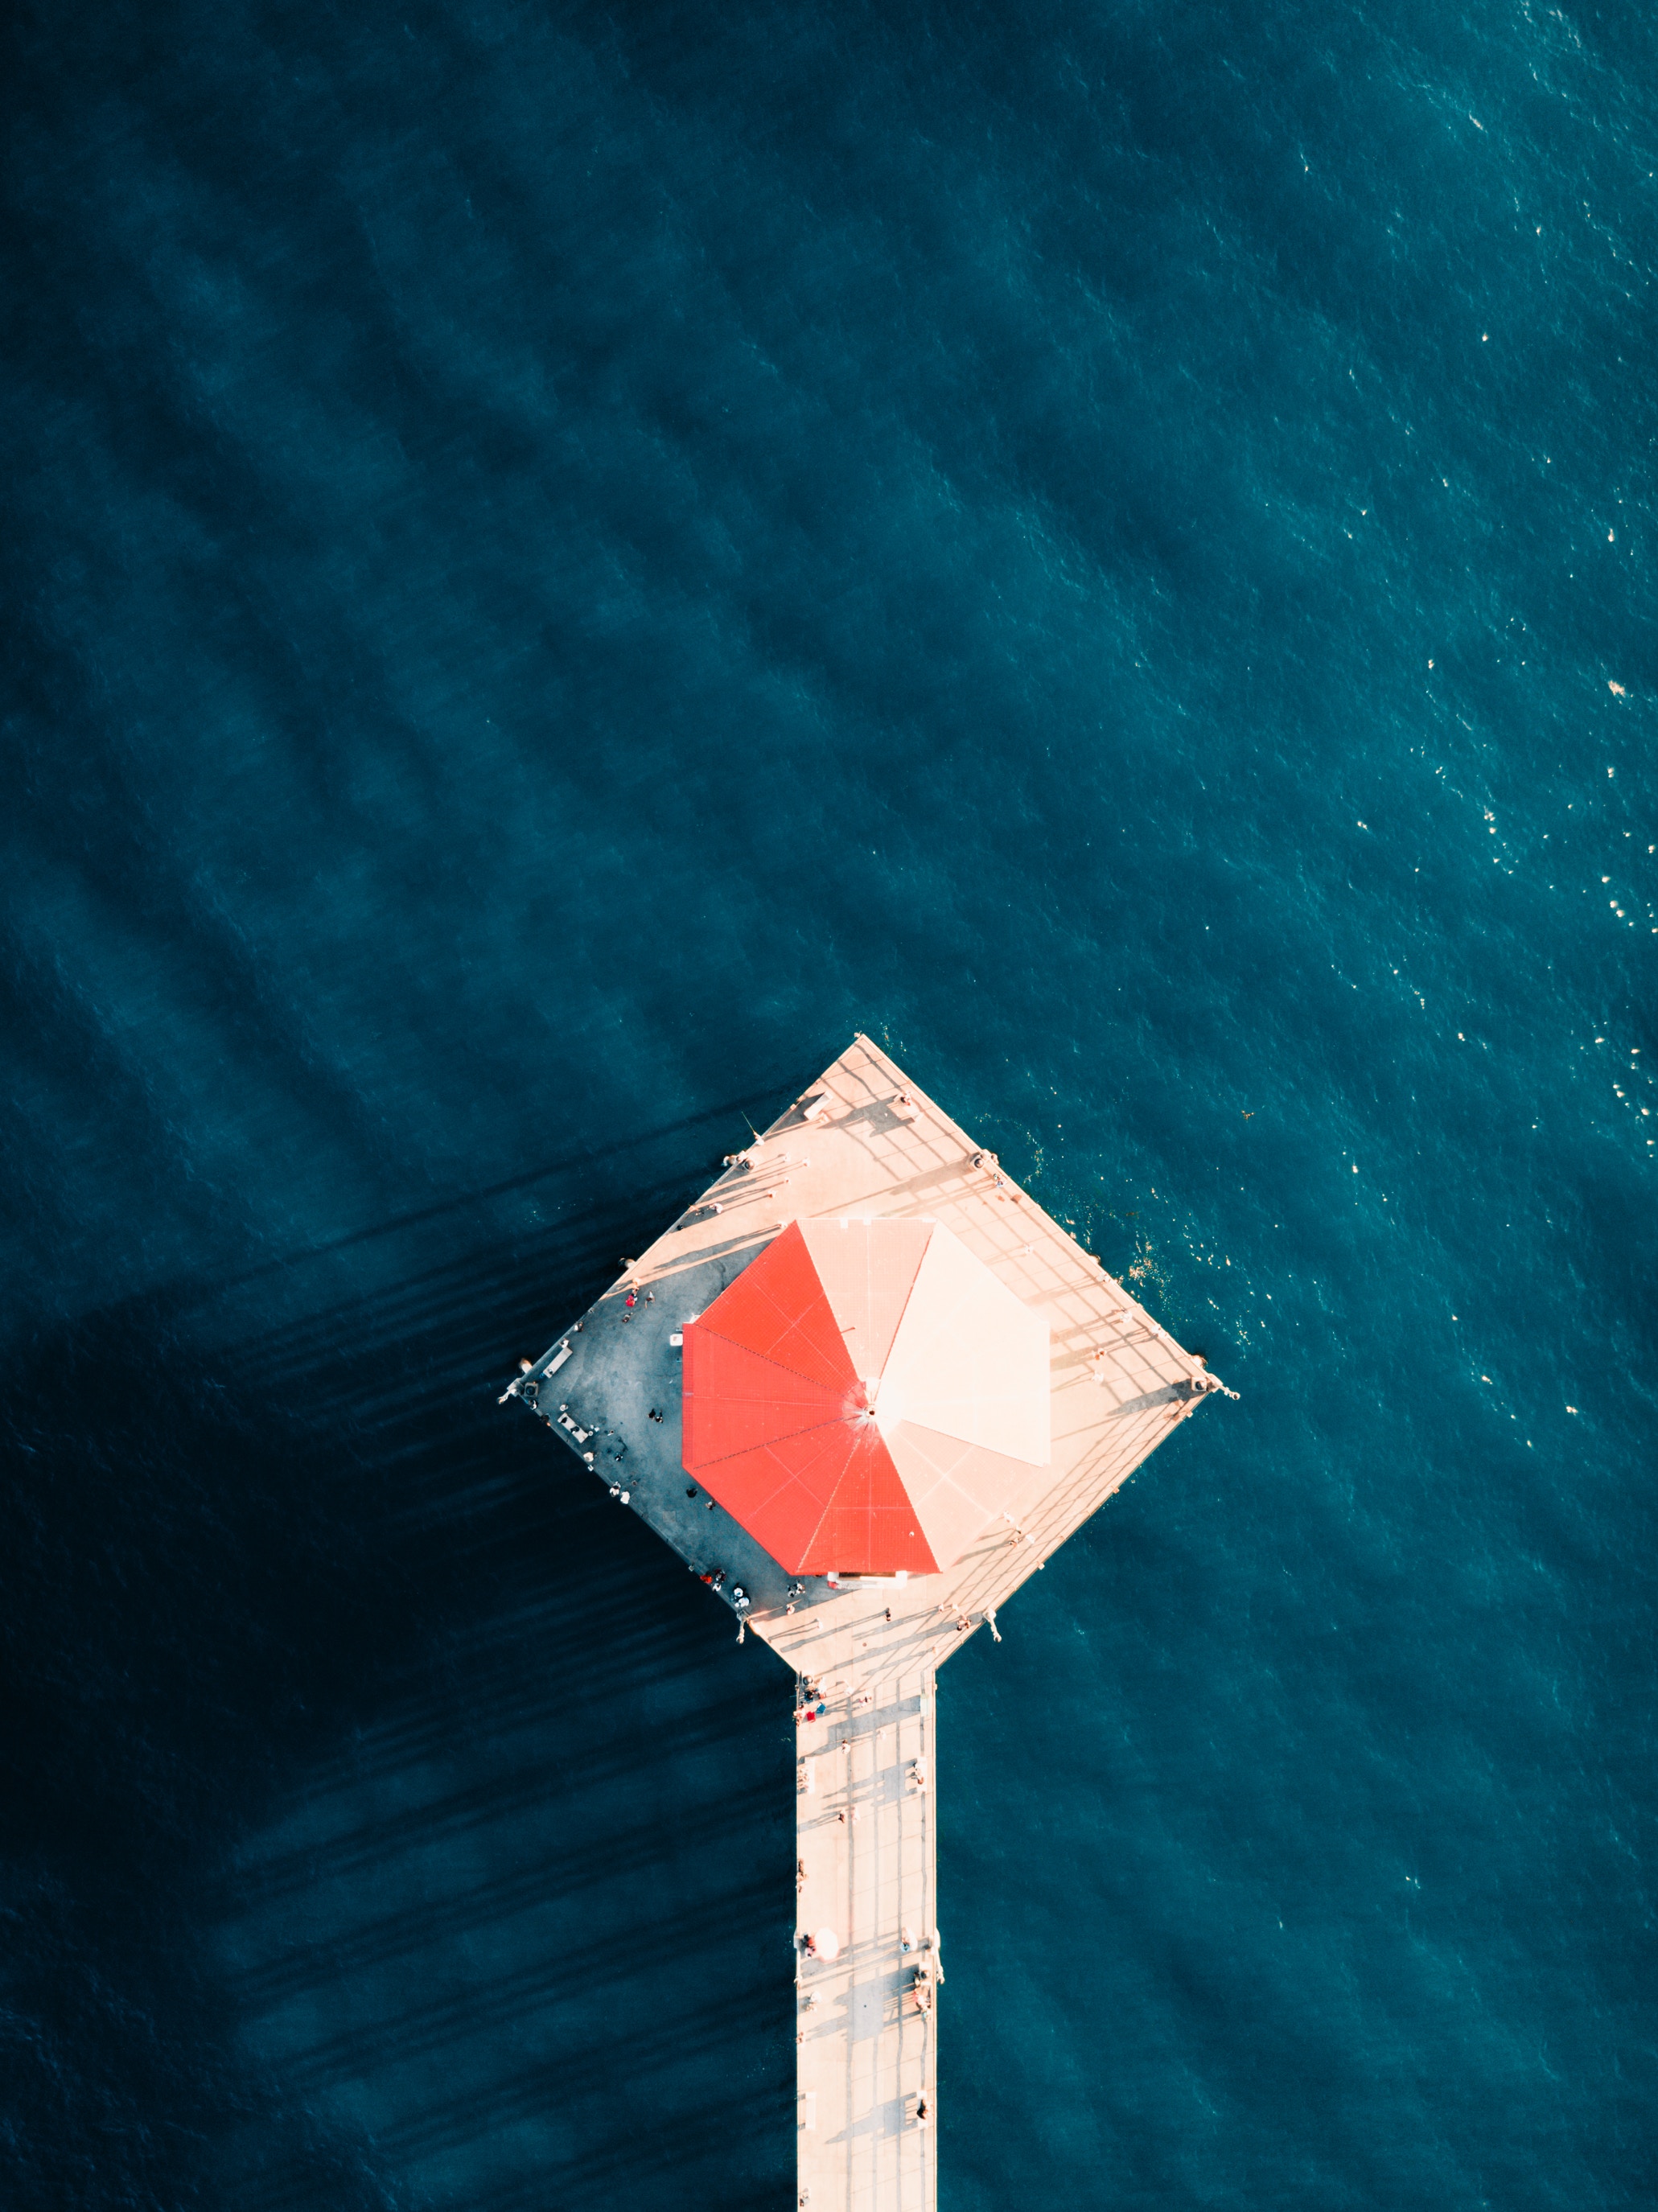
water, sky, daytime, blue, cool image, triangle, cool photo, phenomenon